USS America (CV-66)

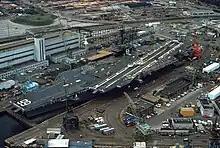
"America" in dry dock at Norfolk Naval Shipyard, 1982.

On 21 October 1981, "America" commenced the northbound transit of the Suez Canal. This transit, unlike the comparatively light-hearted one of 6 May, proved more tense. As a result of the unsettled conditions in Egypt following 6 October 1981 assassination of President Anwar Sadat, the Egyptian government accorded "America"s passage through the Suez Canal the utmost security considerations. The Egyptian Navy provided a patrol vessel to escort the carrier, while an Egyptian Air Force helicopter conducted reconnaissance flight over both banks of the waterway. Egyptian Army units patrolled the adjacent canal roads. Additionally, liaison officers on board the carrier maintained constant touch with the security forces by radio.